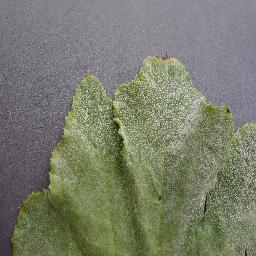
Label: Squash___Powdery_mildew